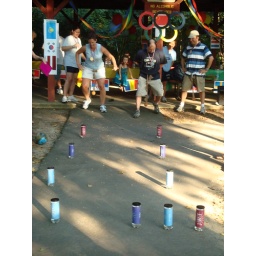
step 3: skillfully use the orange to knock over empty tennis ball cannisters